Fradley Junction

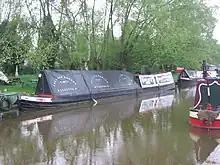
A historic working boat at Fradley Junction

On the Trent and Mersey, the junction is in the middle of a five-lock flight, with Junction Lock just below it and Middle Lock a little further above it. On the Coventry Canal, the pound is level to Fazeley Junction and beyond. Huddlesford Junction where the Wyrley and Essington Canal joined the Coventry Canal is away. It closed in 1954, but may be reopened, as the closed section, now renamed the Lichfield Canal is the subject of an active restoration campaign. At is Whittington Brook, where the waterway is officially part of the Birmingham and Fazeley Canal. The canal remains level for another to Fazeley Junction, and for a further along the Birmingham and Fazeley to Curdworth Bottom Lock or along the Coventry Canal to Glascote Bottom Lock.